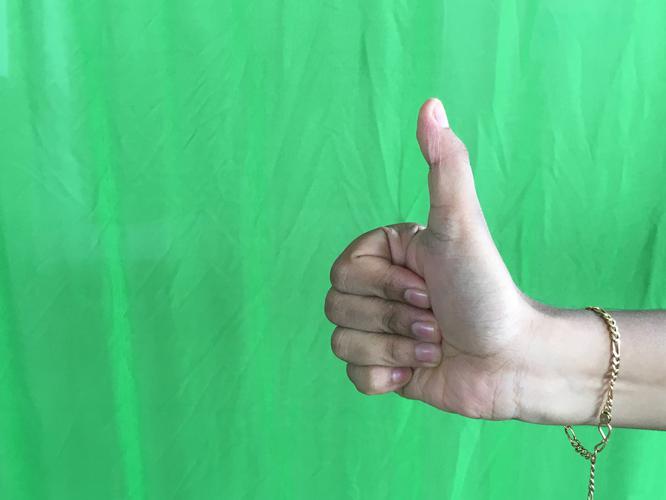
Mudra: Sikharam
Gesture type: single_hand